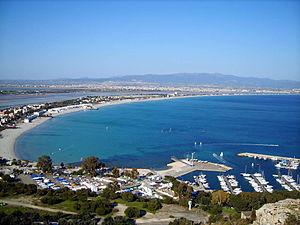
Poetto est la principale plage de Cagliari, en Sardaigne.